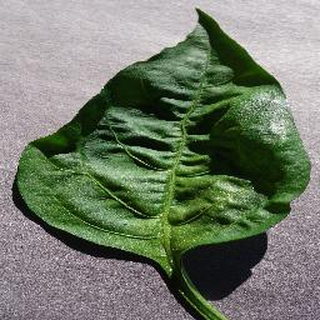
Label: healthy_bell_pepper